Hard Luck Love Song

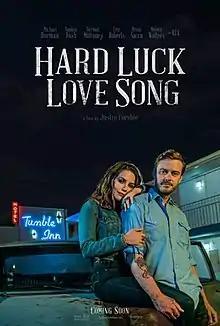
Theatrical release poster

Hard Luck Love Song is a 2020 American romantic drama film directed by Justin Corsbie in his feature directorial debut and starring Michael Dorman, Sophia Bush, Dermot Mulroney, Eric Roberts, Brian Sacca, Melora Walters and RZA. It is based on the song "Just Like Old Times" by Todd Snider.